Metal bellows

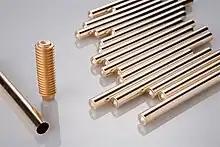
deep drawn tubes for bellows

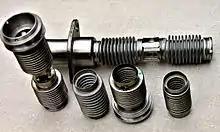
Metal bellows

Formed bellows are produced by reworking tubes, normally produced by deep drawing, with a variety of processes, including cold forming (rolling), and hydroforming. They are also called convoluted bellows or sylphons.